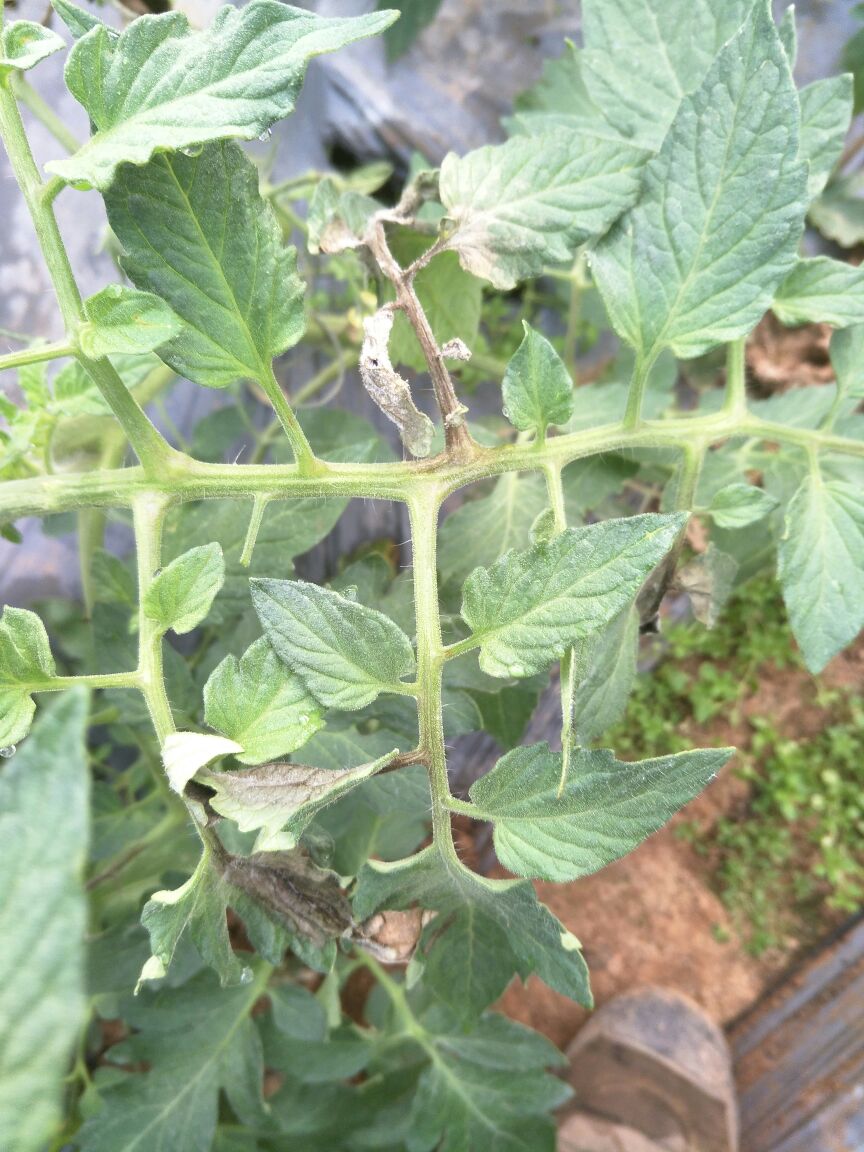
Plant: Tomato
Disease: tomato late blight